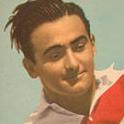
Age: 22